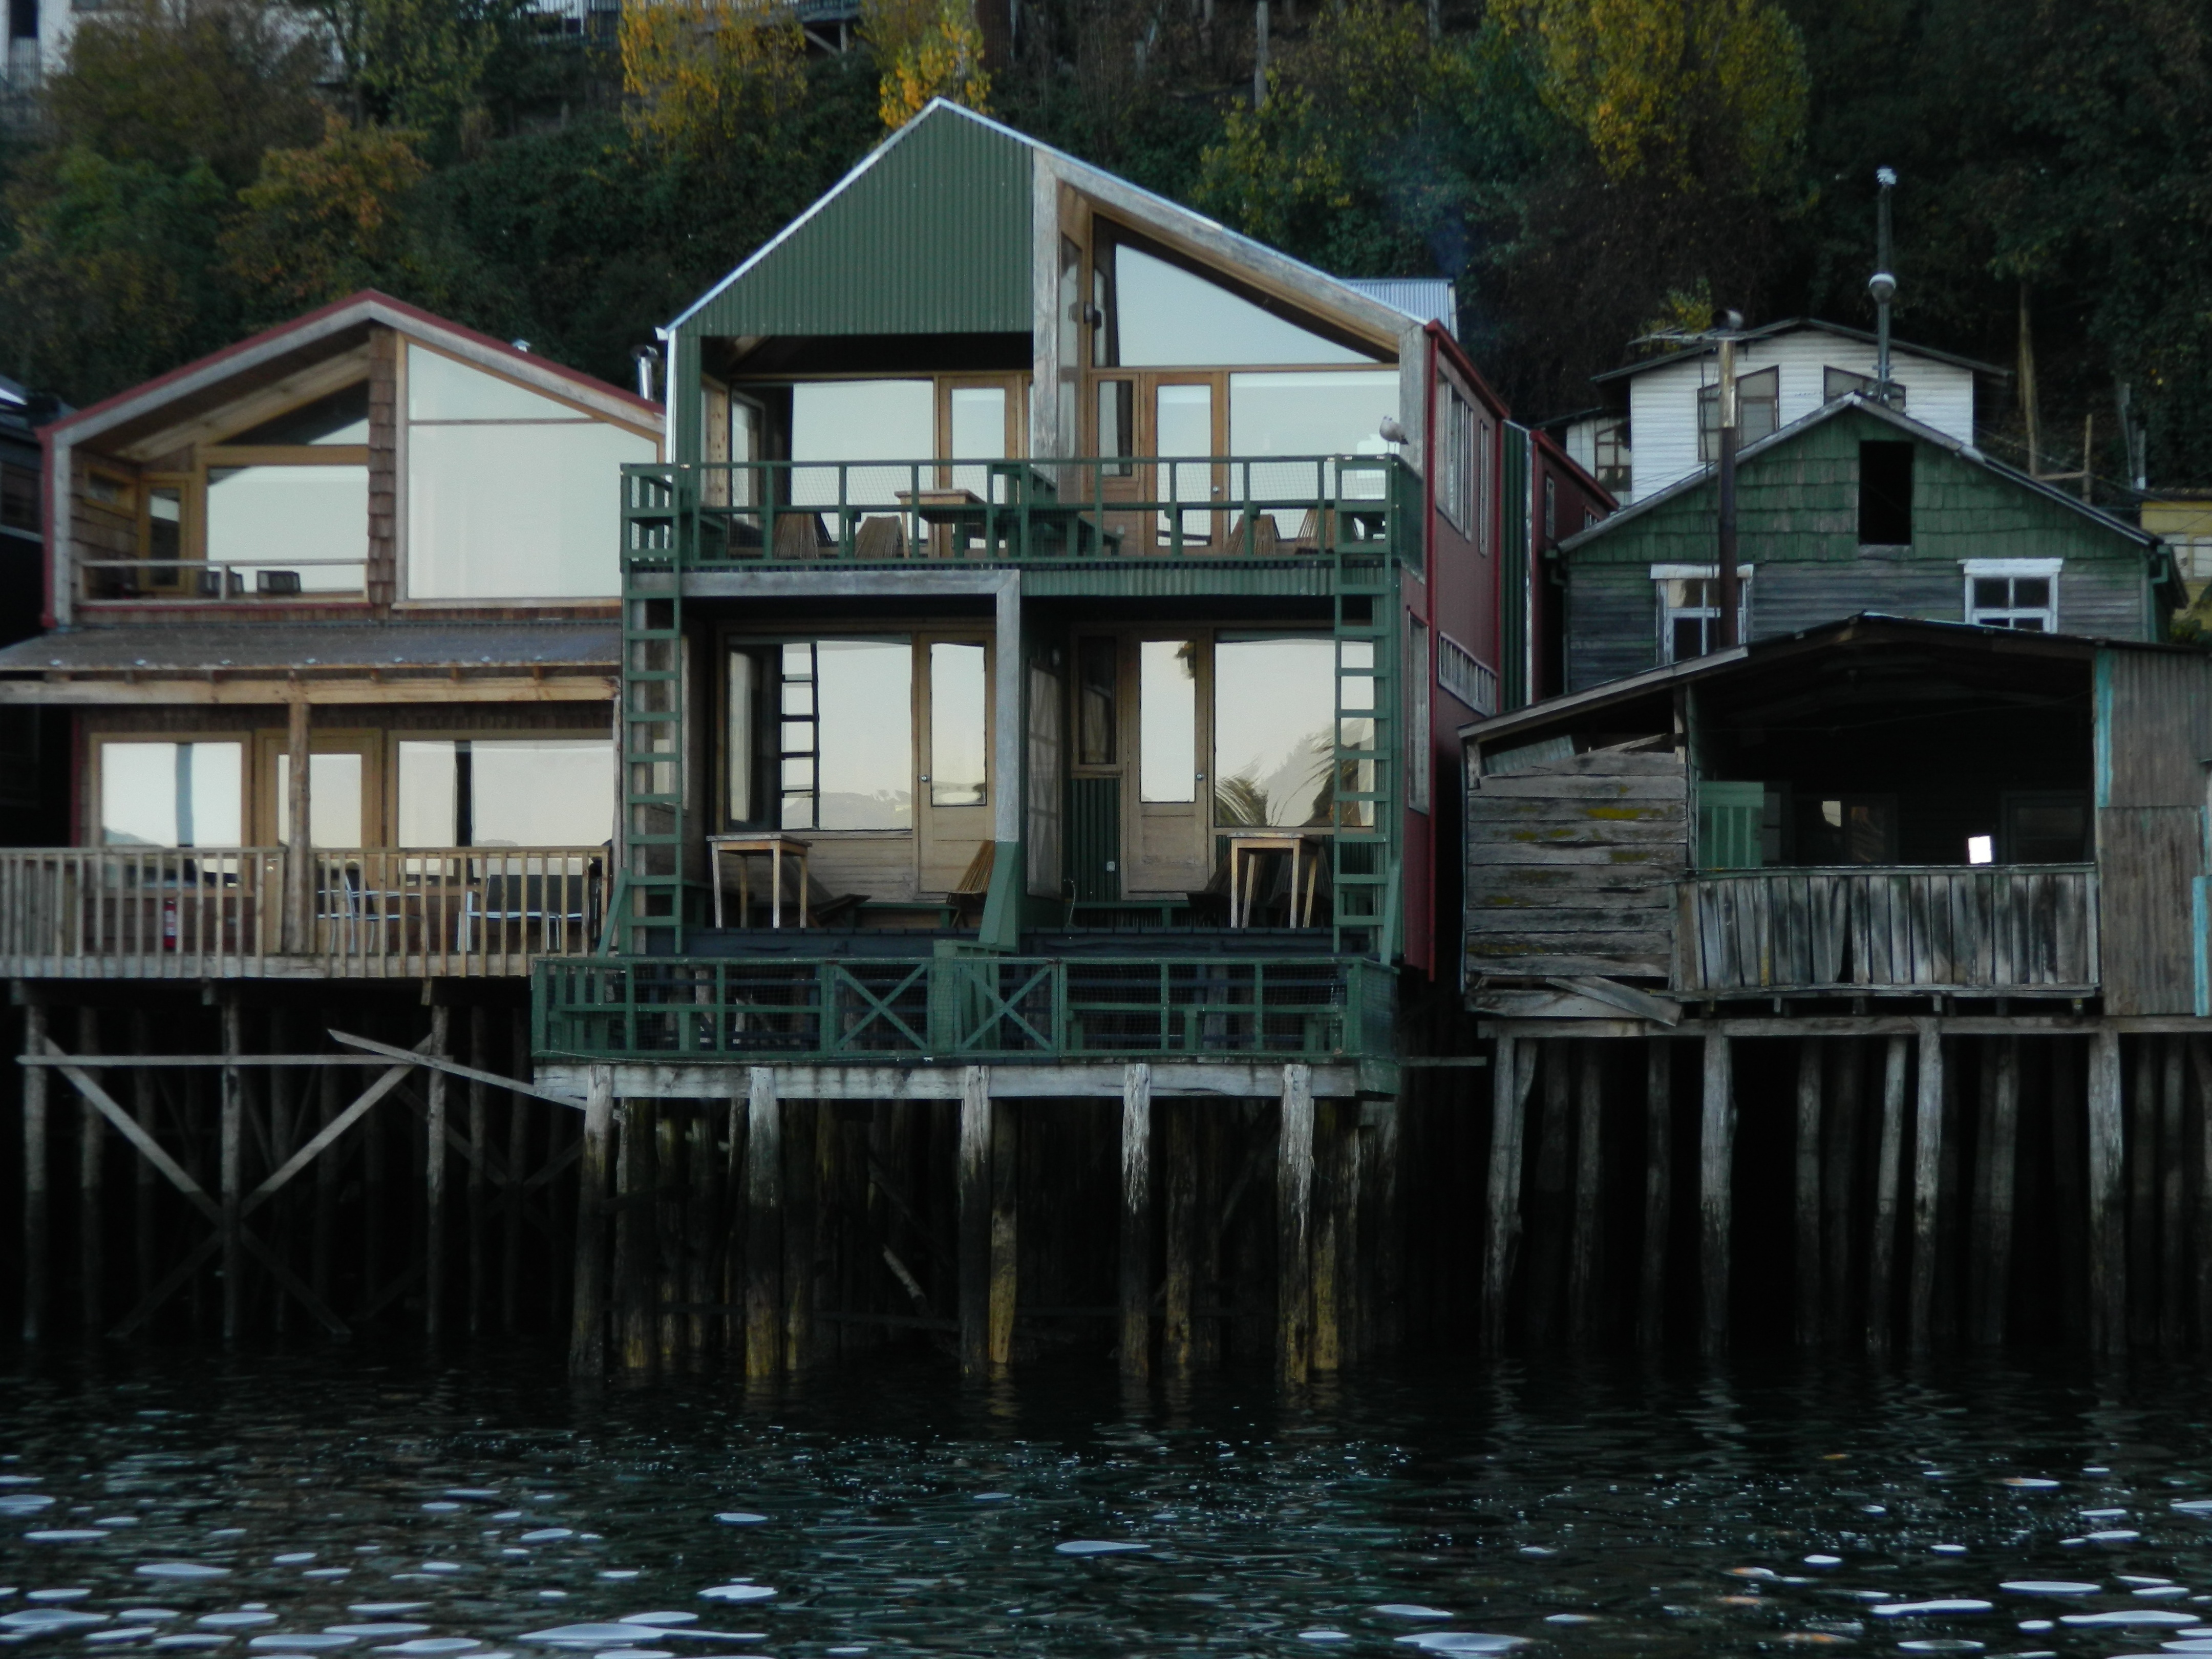
dock, boat, house, home, canal, reflection, cottage, boathouse, waterway, estate, bayou